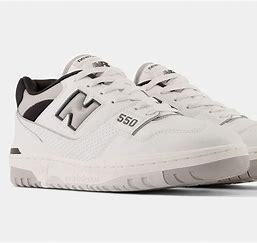
Brand: New
Model: Balance kg New Balance 550